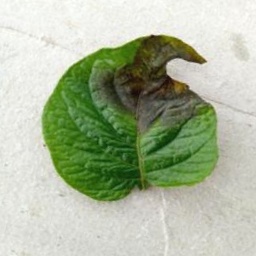
Etiqueta: Late Blight